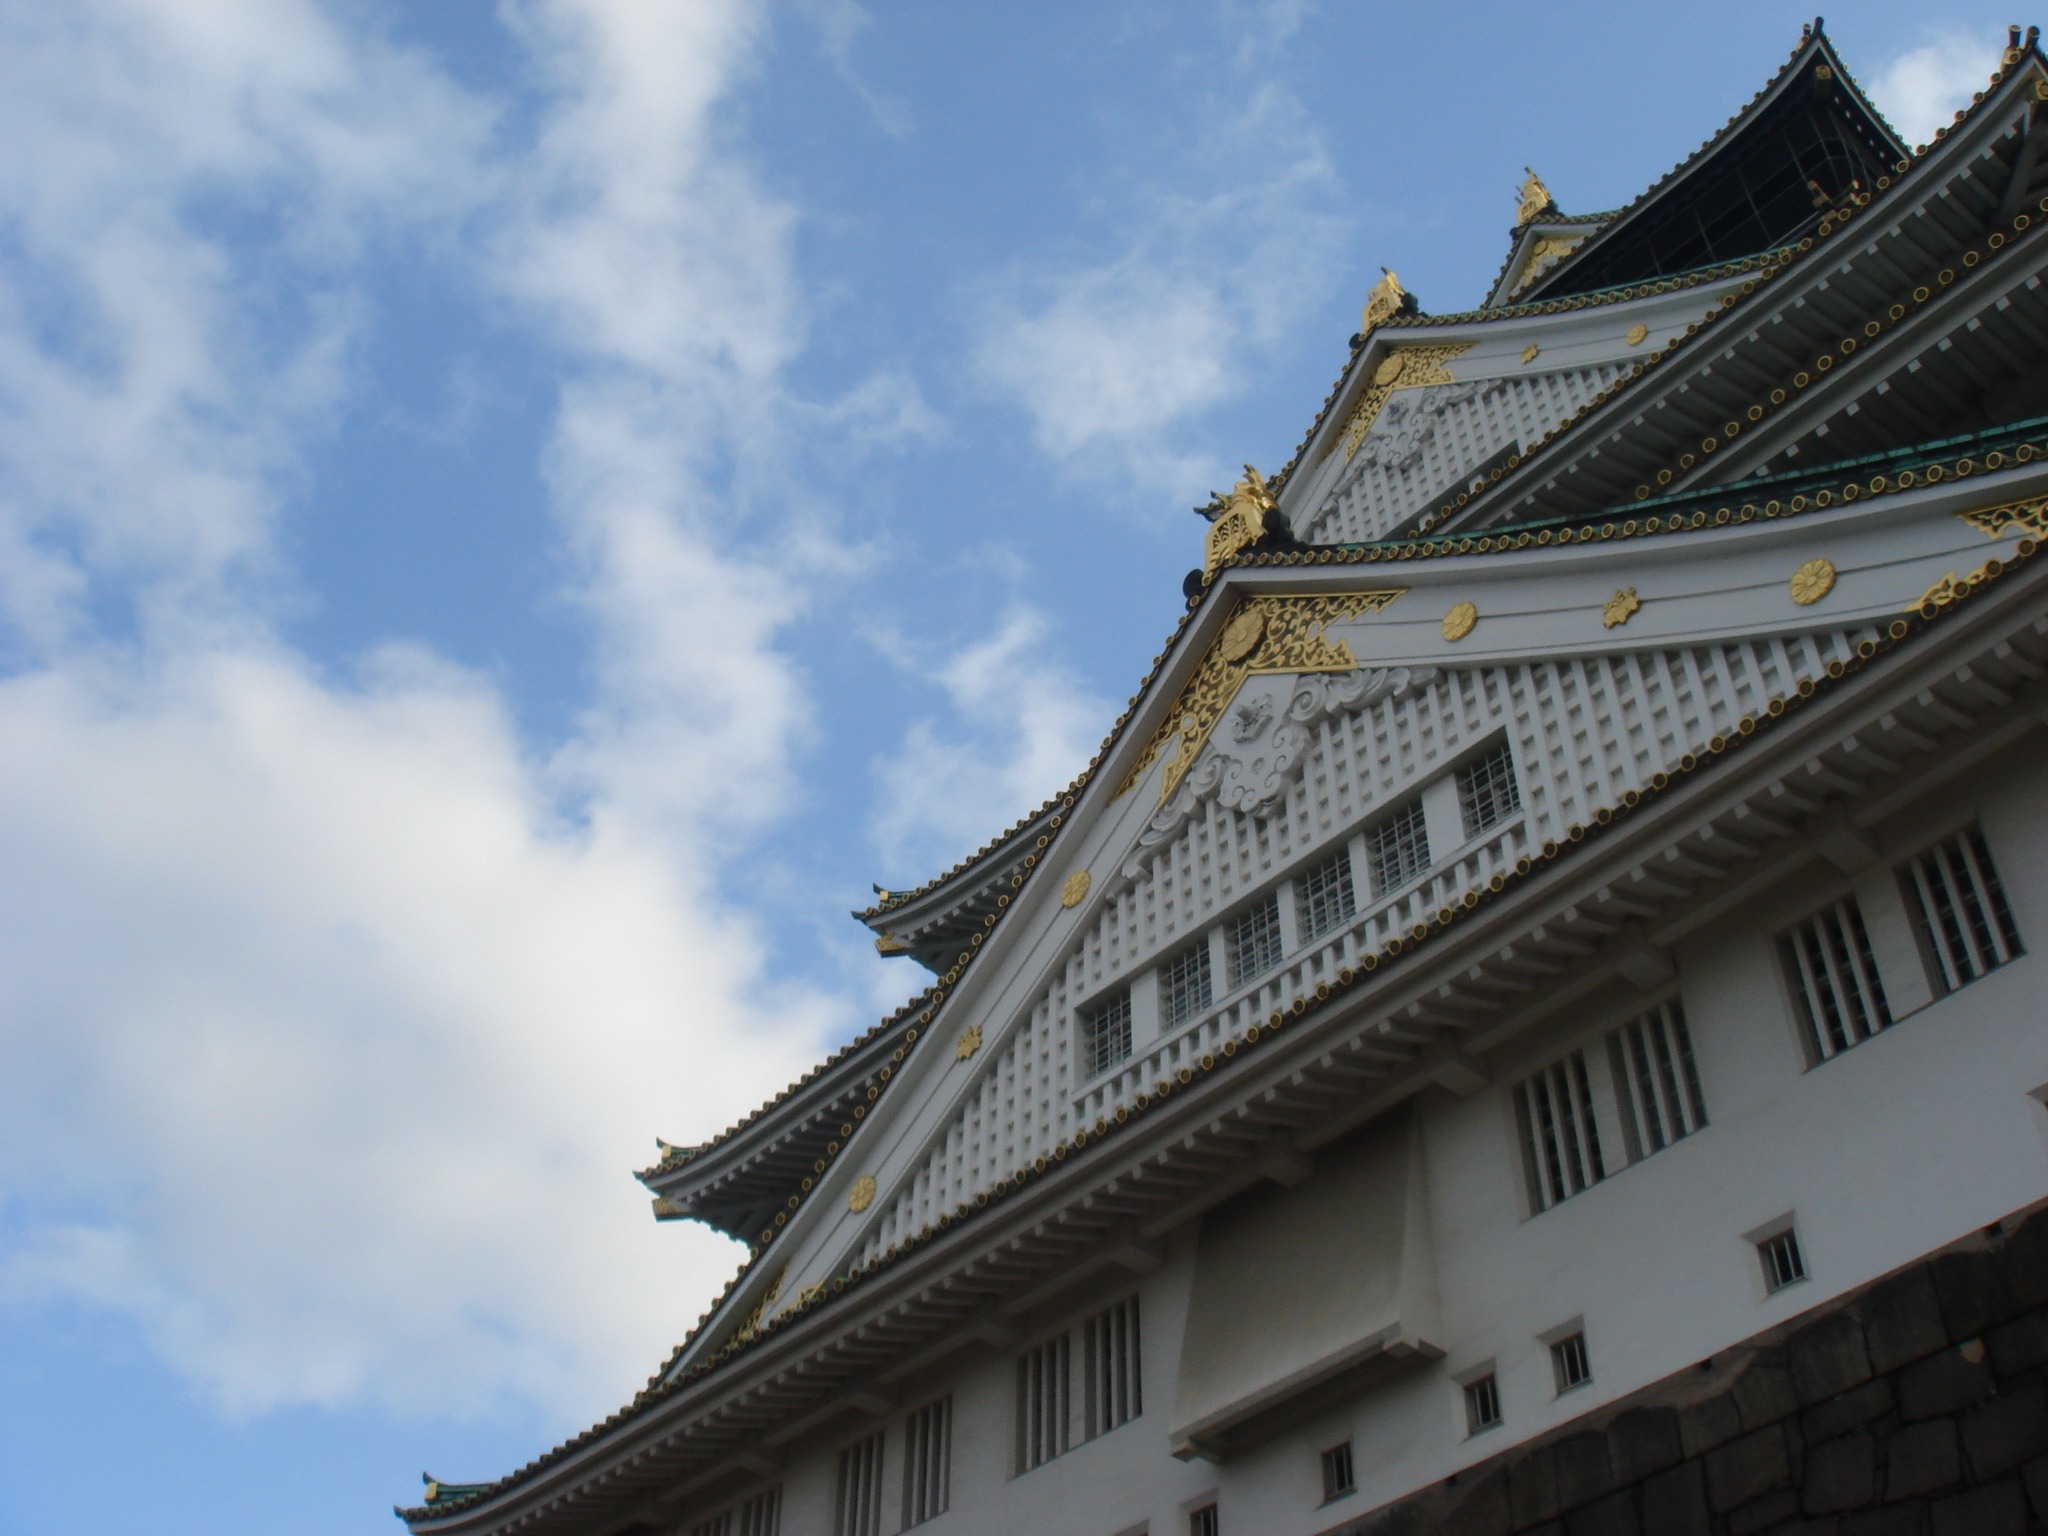
sky, building, palace, tower, castle, landmark, place of worship, temple, chinese architecture, osaka castle